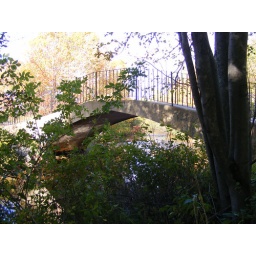
bridge over water